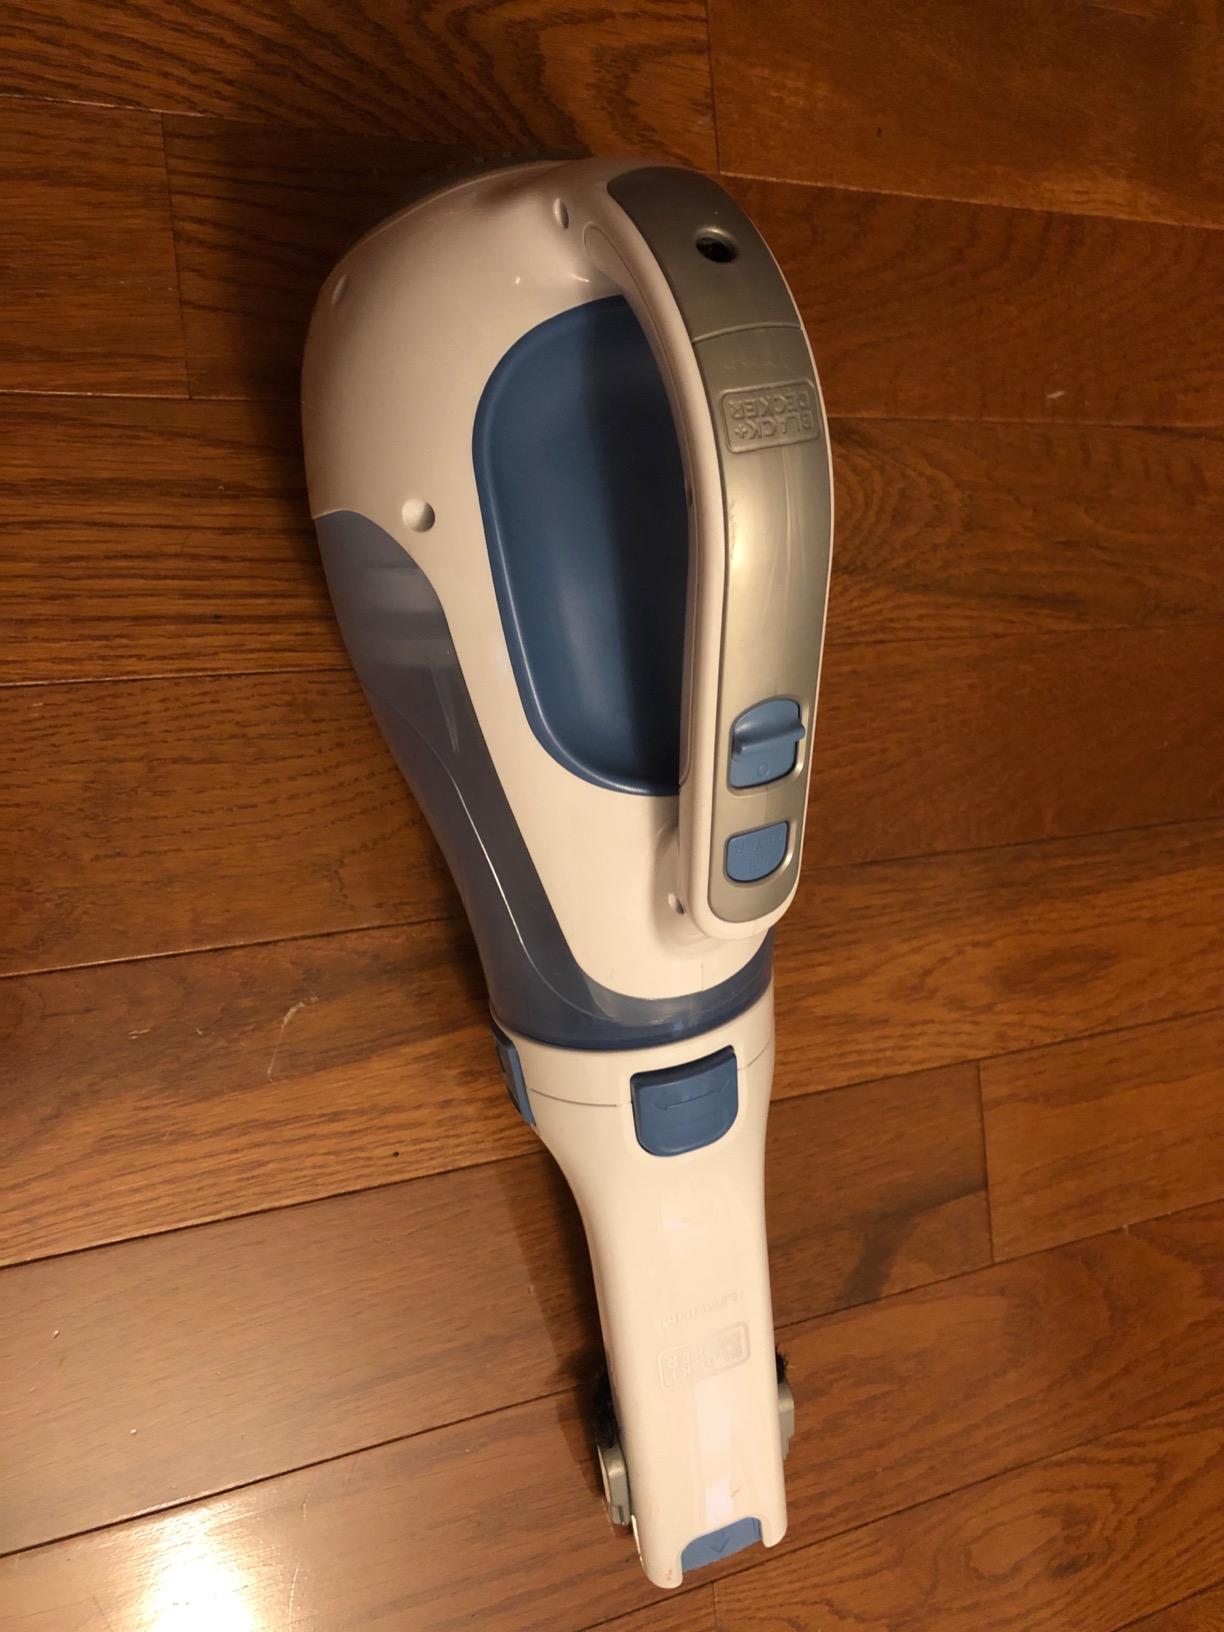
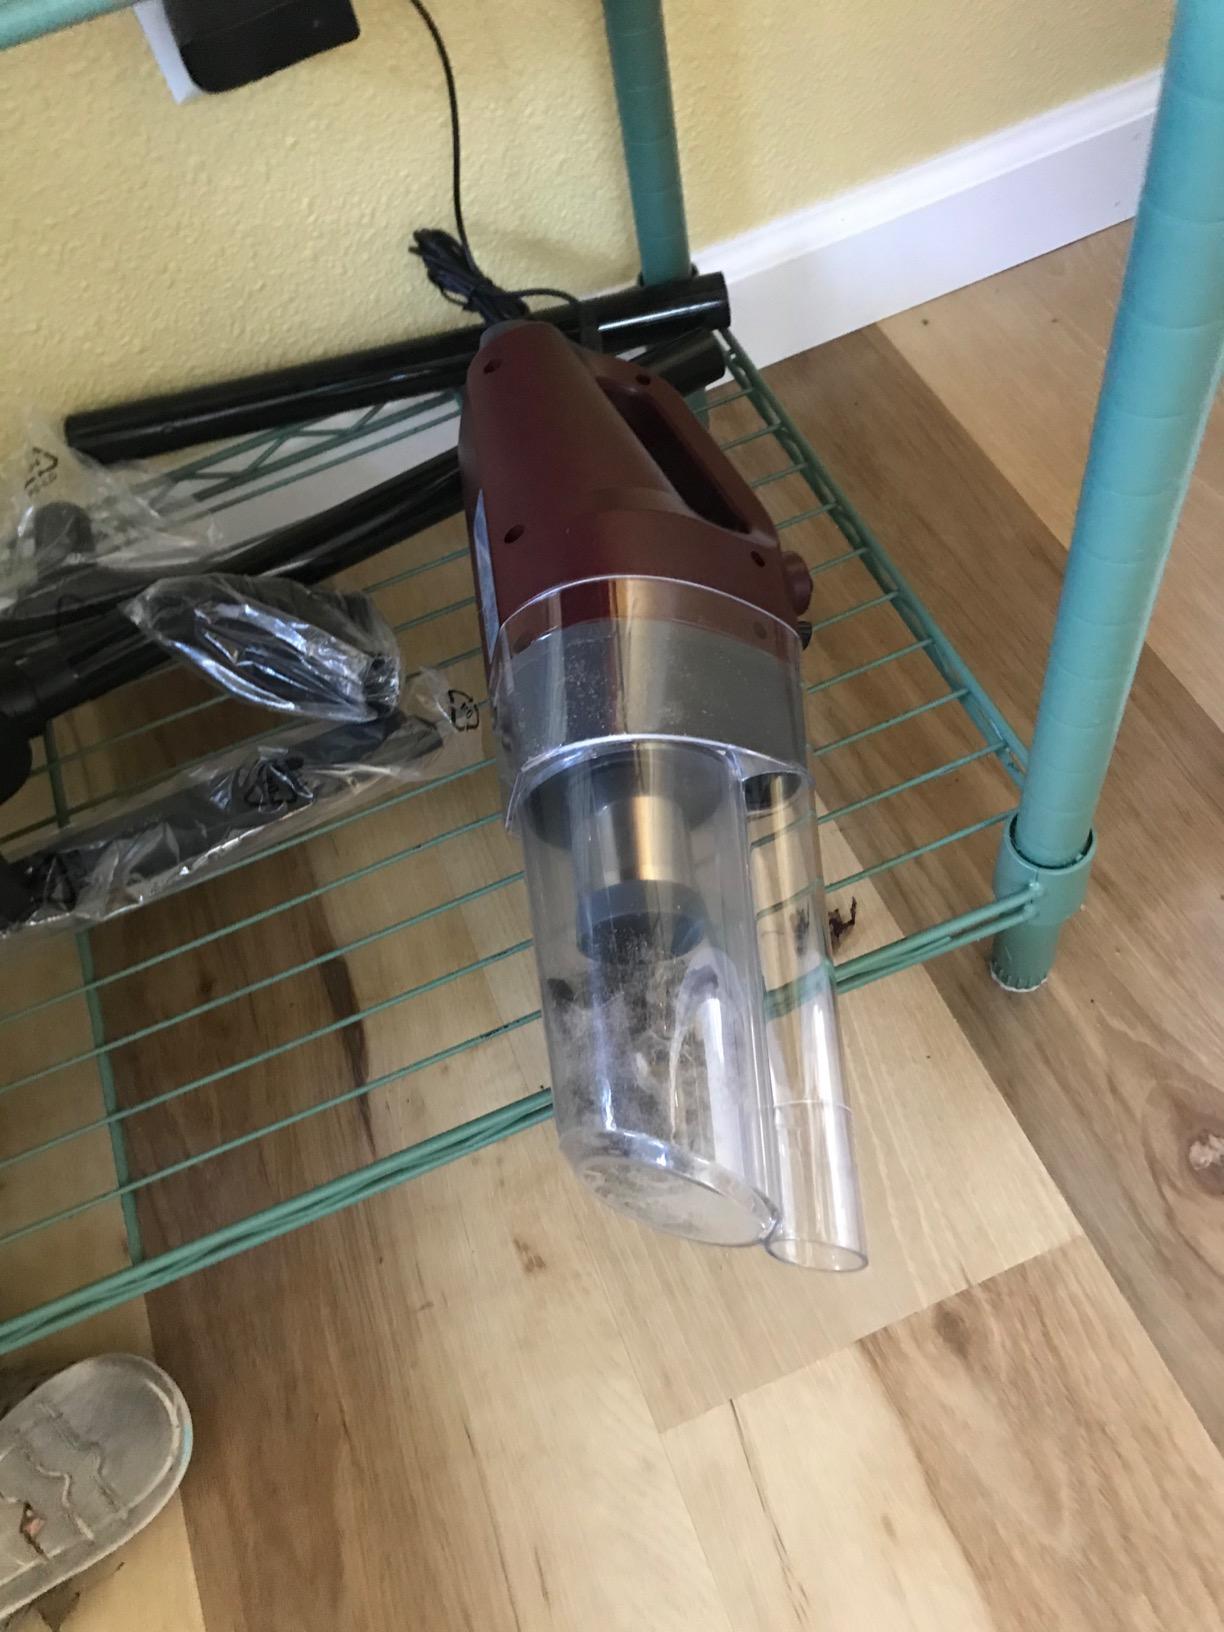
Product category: items_vacuum
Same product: no